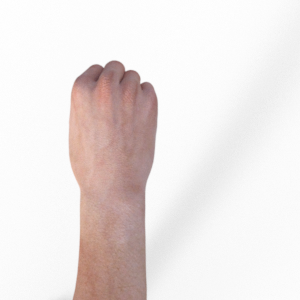
Label: rock